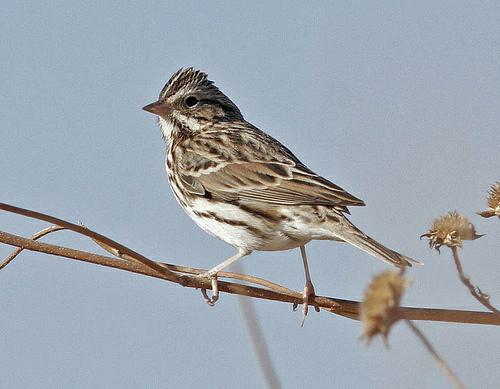
A photo of a savannah sparrow